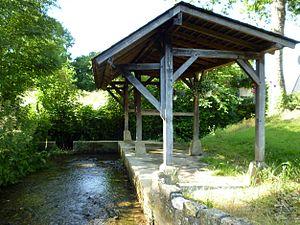
Freneuse-sur-Risle est une commune française située dans le département de l'Eure en région Normandie.